History of Boeing

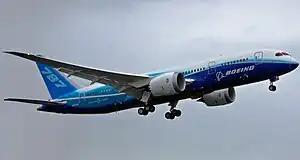
The Boeing 787 Dreamliner on its first flight

Boeing was one of seven competing companies that bid for the Advanced Tactical Fighter. Boeing agreed to team with General Dynamics and Lockheed so that all three companies would participate in the development if one of the three companies' designs was selected. The Lockheed design was eventually selected and developed into the F-22 Raptor.